Bracken Peak

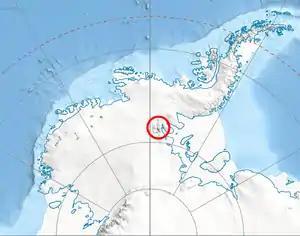
Location of Sentinel Range in Western Antarctica.

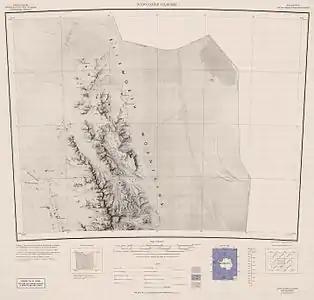
Northern Sentinel Range map.

Bracken Peak is a peak, high, standing in Sostra Heights south of the terminus of Newcomer Glacier and northeast of Mount Malone, on the east side of the Sentinel Range, Ellsworth Mountains, Antarticta. It surmounts Anchialus Glacier to the west and Vit Ice Piedmont to the east.